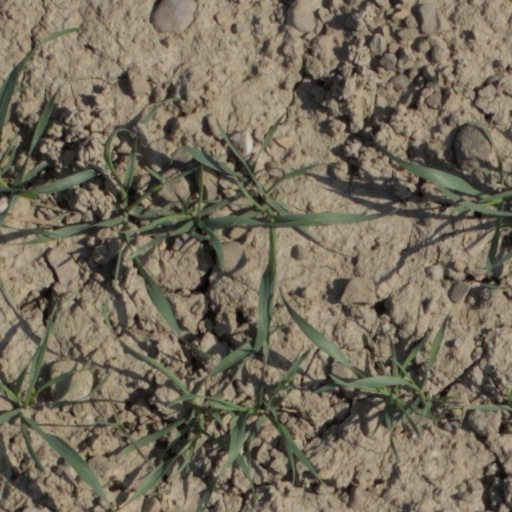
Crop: wheat